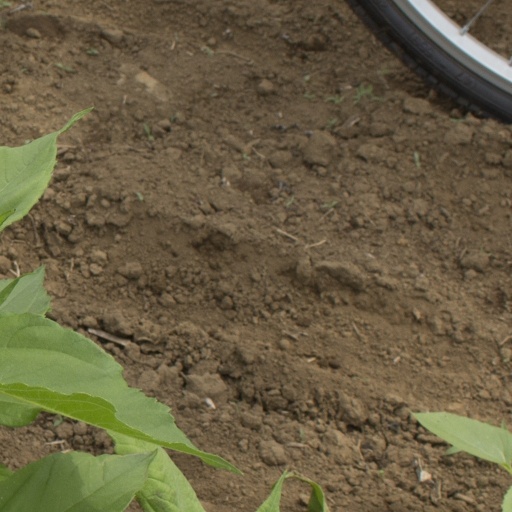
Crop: Jerusalem artichoke